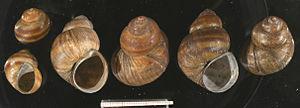
La paludine d'Europe ou paludine vivipare est une espèce d'escargot d'eau douce.